Community of Christ

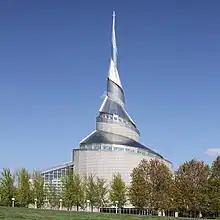
The Community of Christ Temple in Independence, Missouri, US. Dedicated in 1994.

Formerly known as the Reorganized Church of Jesus Christ of Latter Day Saints, the Community of Christ regards itself as the true embodiment of the original church organized in 1830 by Joseph Smith, and it regards Joseph Smith III, the eldest surviving son of Smith, to have been his legitimate successor. The church was "legally organized on April 6, 1830, in Fayette, New York". The formal reorganization occurred on April 6, 1860, in Amboy, Illinois, as the "Church of Jesus Christ of Latter Day Saints", adding the word "Reorganized" to the church name in 1872. The church was founded based on a pattern of lineal succession through Joseph Smith of Prophet/presidents of the church, and as a mainstream alternative to the Strangites and the larger LDS church led by Brigham Young. It has a long history as a Midwestern wing of the Latter Day Saint movement. It also had a long history of vocal opposition to plural marriage within the Latter Day Saint movement.